Carlo Pollonera

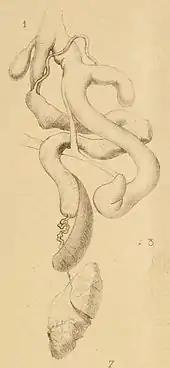
Slug genitalia drawn by Pollonera illustrating an article

As a child, Pollonera had become the stepson of the prominent natural scientist and senator Michele Lessona, whose second wife (Pollonera's mother, Adele Masi Lessona) and children were much involved in his scientific output, particularly the translations. Although Pollonera had started to study natural sciences, he soon switched to painting. Nevertheless, from 1882 to 1916 Pollonera wrote over 50 scientific articles on non-marine molluscs. See his bibliography page. Most articles were written in Italian for Italian journals, but there were also instance of articles written in French, English, Portuguese and German for journals of those countries. His peak output was in the decade 1884–1893, when working on the fauna of Italy and adjacent areas; only 16 articles appeared after 1898, when his attention shifted more to the fauna of Africa. Pollonera's first publication was a monograph on Italian slugs in conjunction with his younger half-brother Mario Lessona, but subsequently he was always the sole author. However, the section below on taxa named after Pollonera provides many examples of generous cooperation with other scientists, sometimes authoring species descriptions in other's papers or drawing the plates. Whilst some of his papers are collections of brief notes about disparate topics, others are authoritative monographs about particular taxa. His obituarist Colosi points out that his thorough and keenly-observed species descriptions were appreciated even by those who disagreed with his conclusions about the systematics. His skill as an artist is also apparent in the plates illustrating his articles (see examples below). One particularly important aspect of his research is that he dissected the animals to provide extra anatomical characters; this has since become standard but was "cutting-edge" at the time. This approach is particularly valuable in studying slugs, which was the group that he published most on, although others of his papers concern terrestrial snails and occasionally freshwater and fossil faunas. His collection is in the Museo Regionale di Scienze Naturale di Torino.